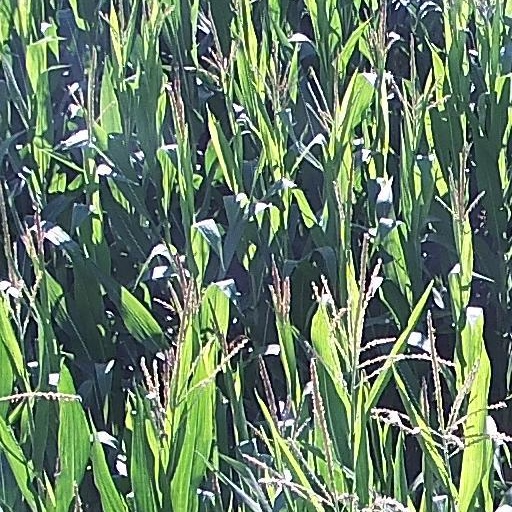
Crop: maize; corn